China Railways DF9

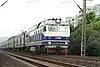
DF9 0001 hauling a passenger train, 2008

The DF9 (Chinese: 东风9) was the first Chinese semi-high-speed diesel locomotive with a top speed of , which was successfully developed by Qishuyan Locomotive and Rolling Stock Works in 1990. As part of China's Eighth Five-Year Plan scientific and technological project, the DF9 diesel locomotive adopts wheel-to-hollow shaft traction motor full suspension drive system, high-flexibility second-series round springs, lightweight body and other technologies. Although the only two DF9s produced were scrapped in 2011, it laid the foundation for the development of DF11 diesel locomotives.